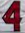
Number: 4